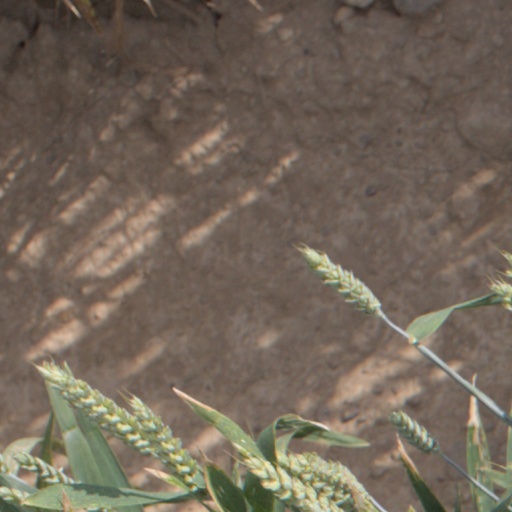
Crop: wheat